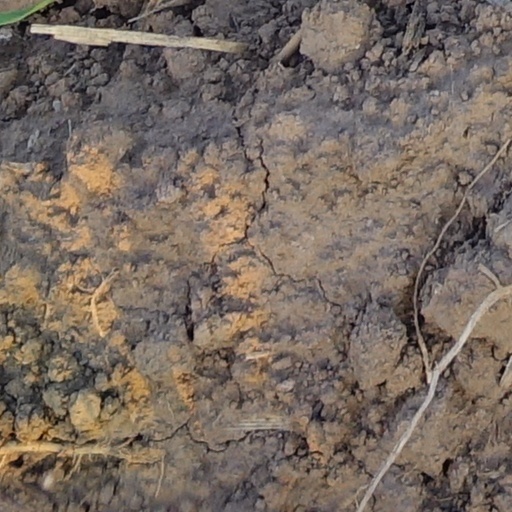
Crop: wheat